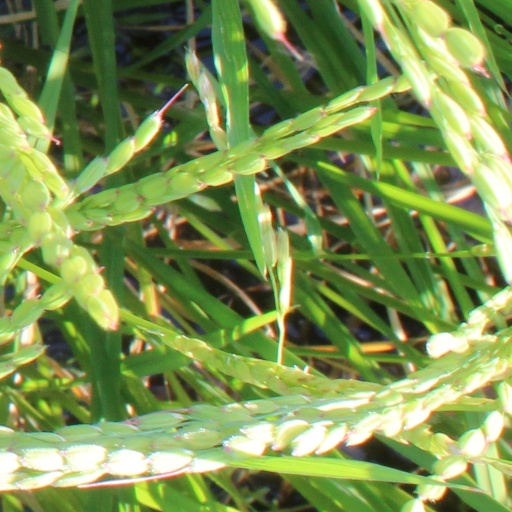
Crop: rice